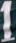
Number: 1